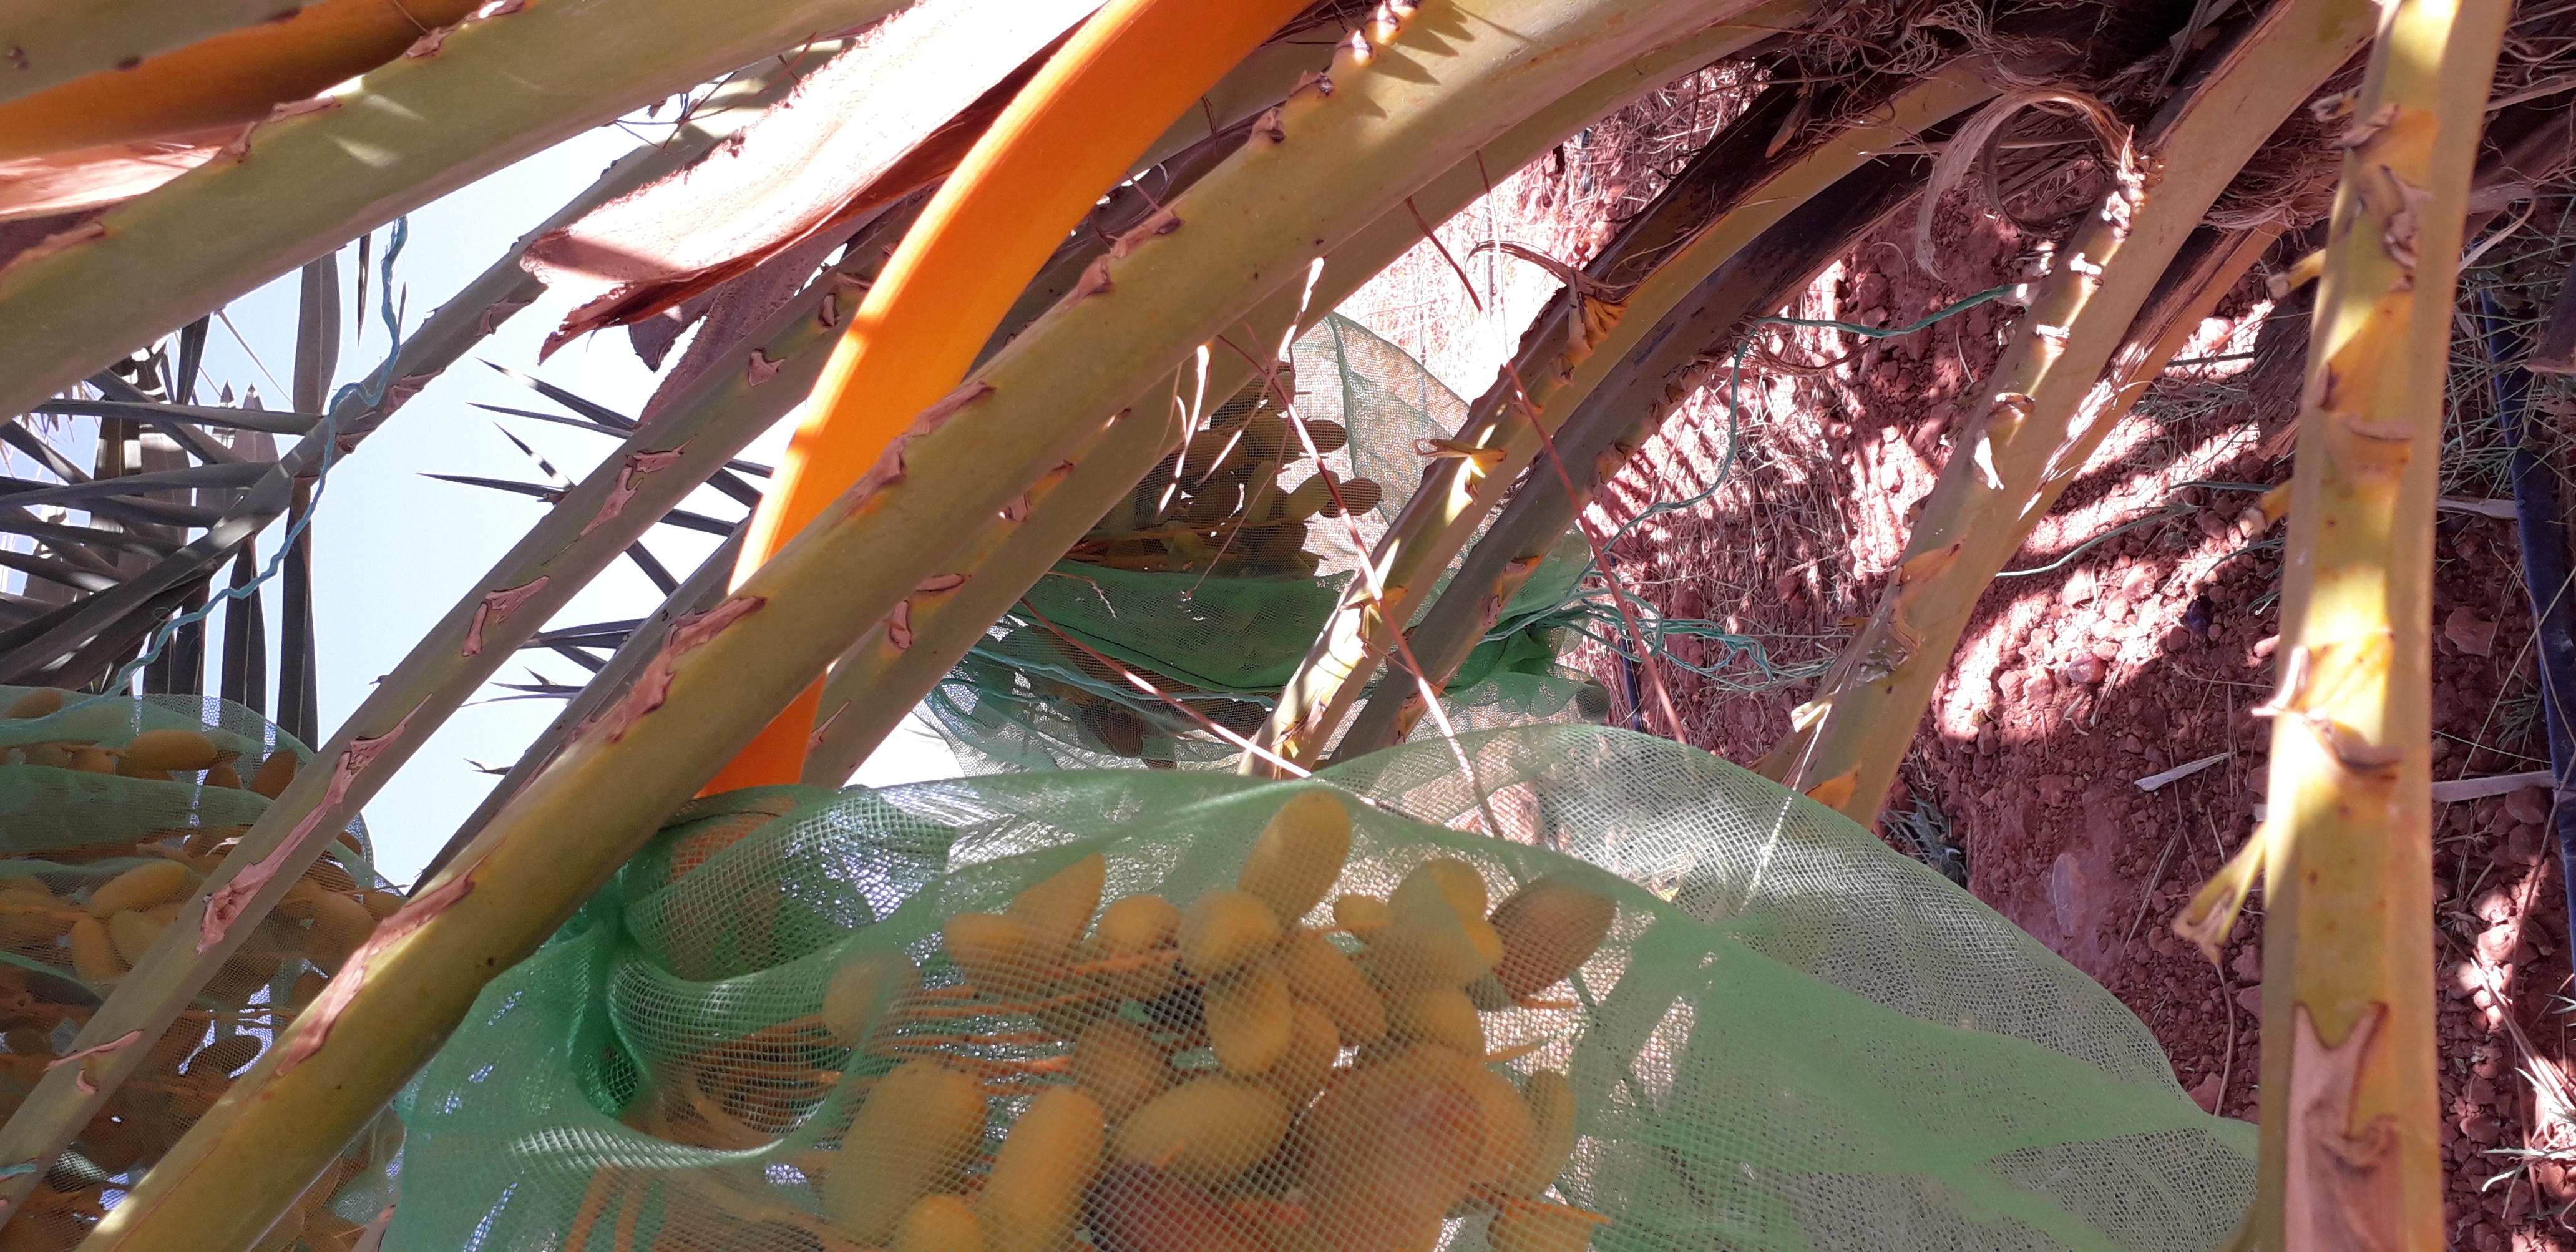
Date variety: kholt